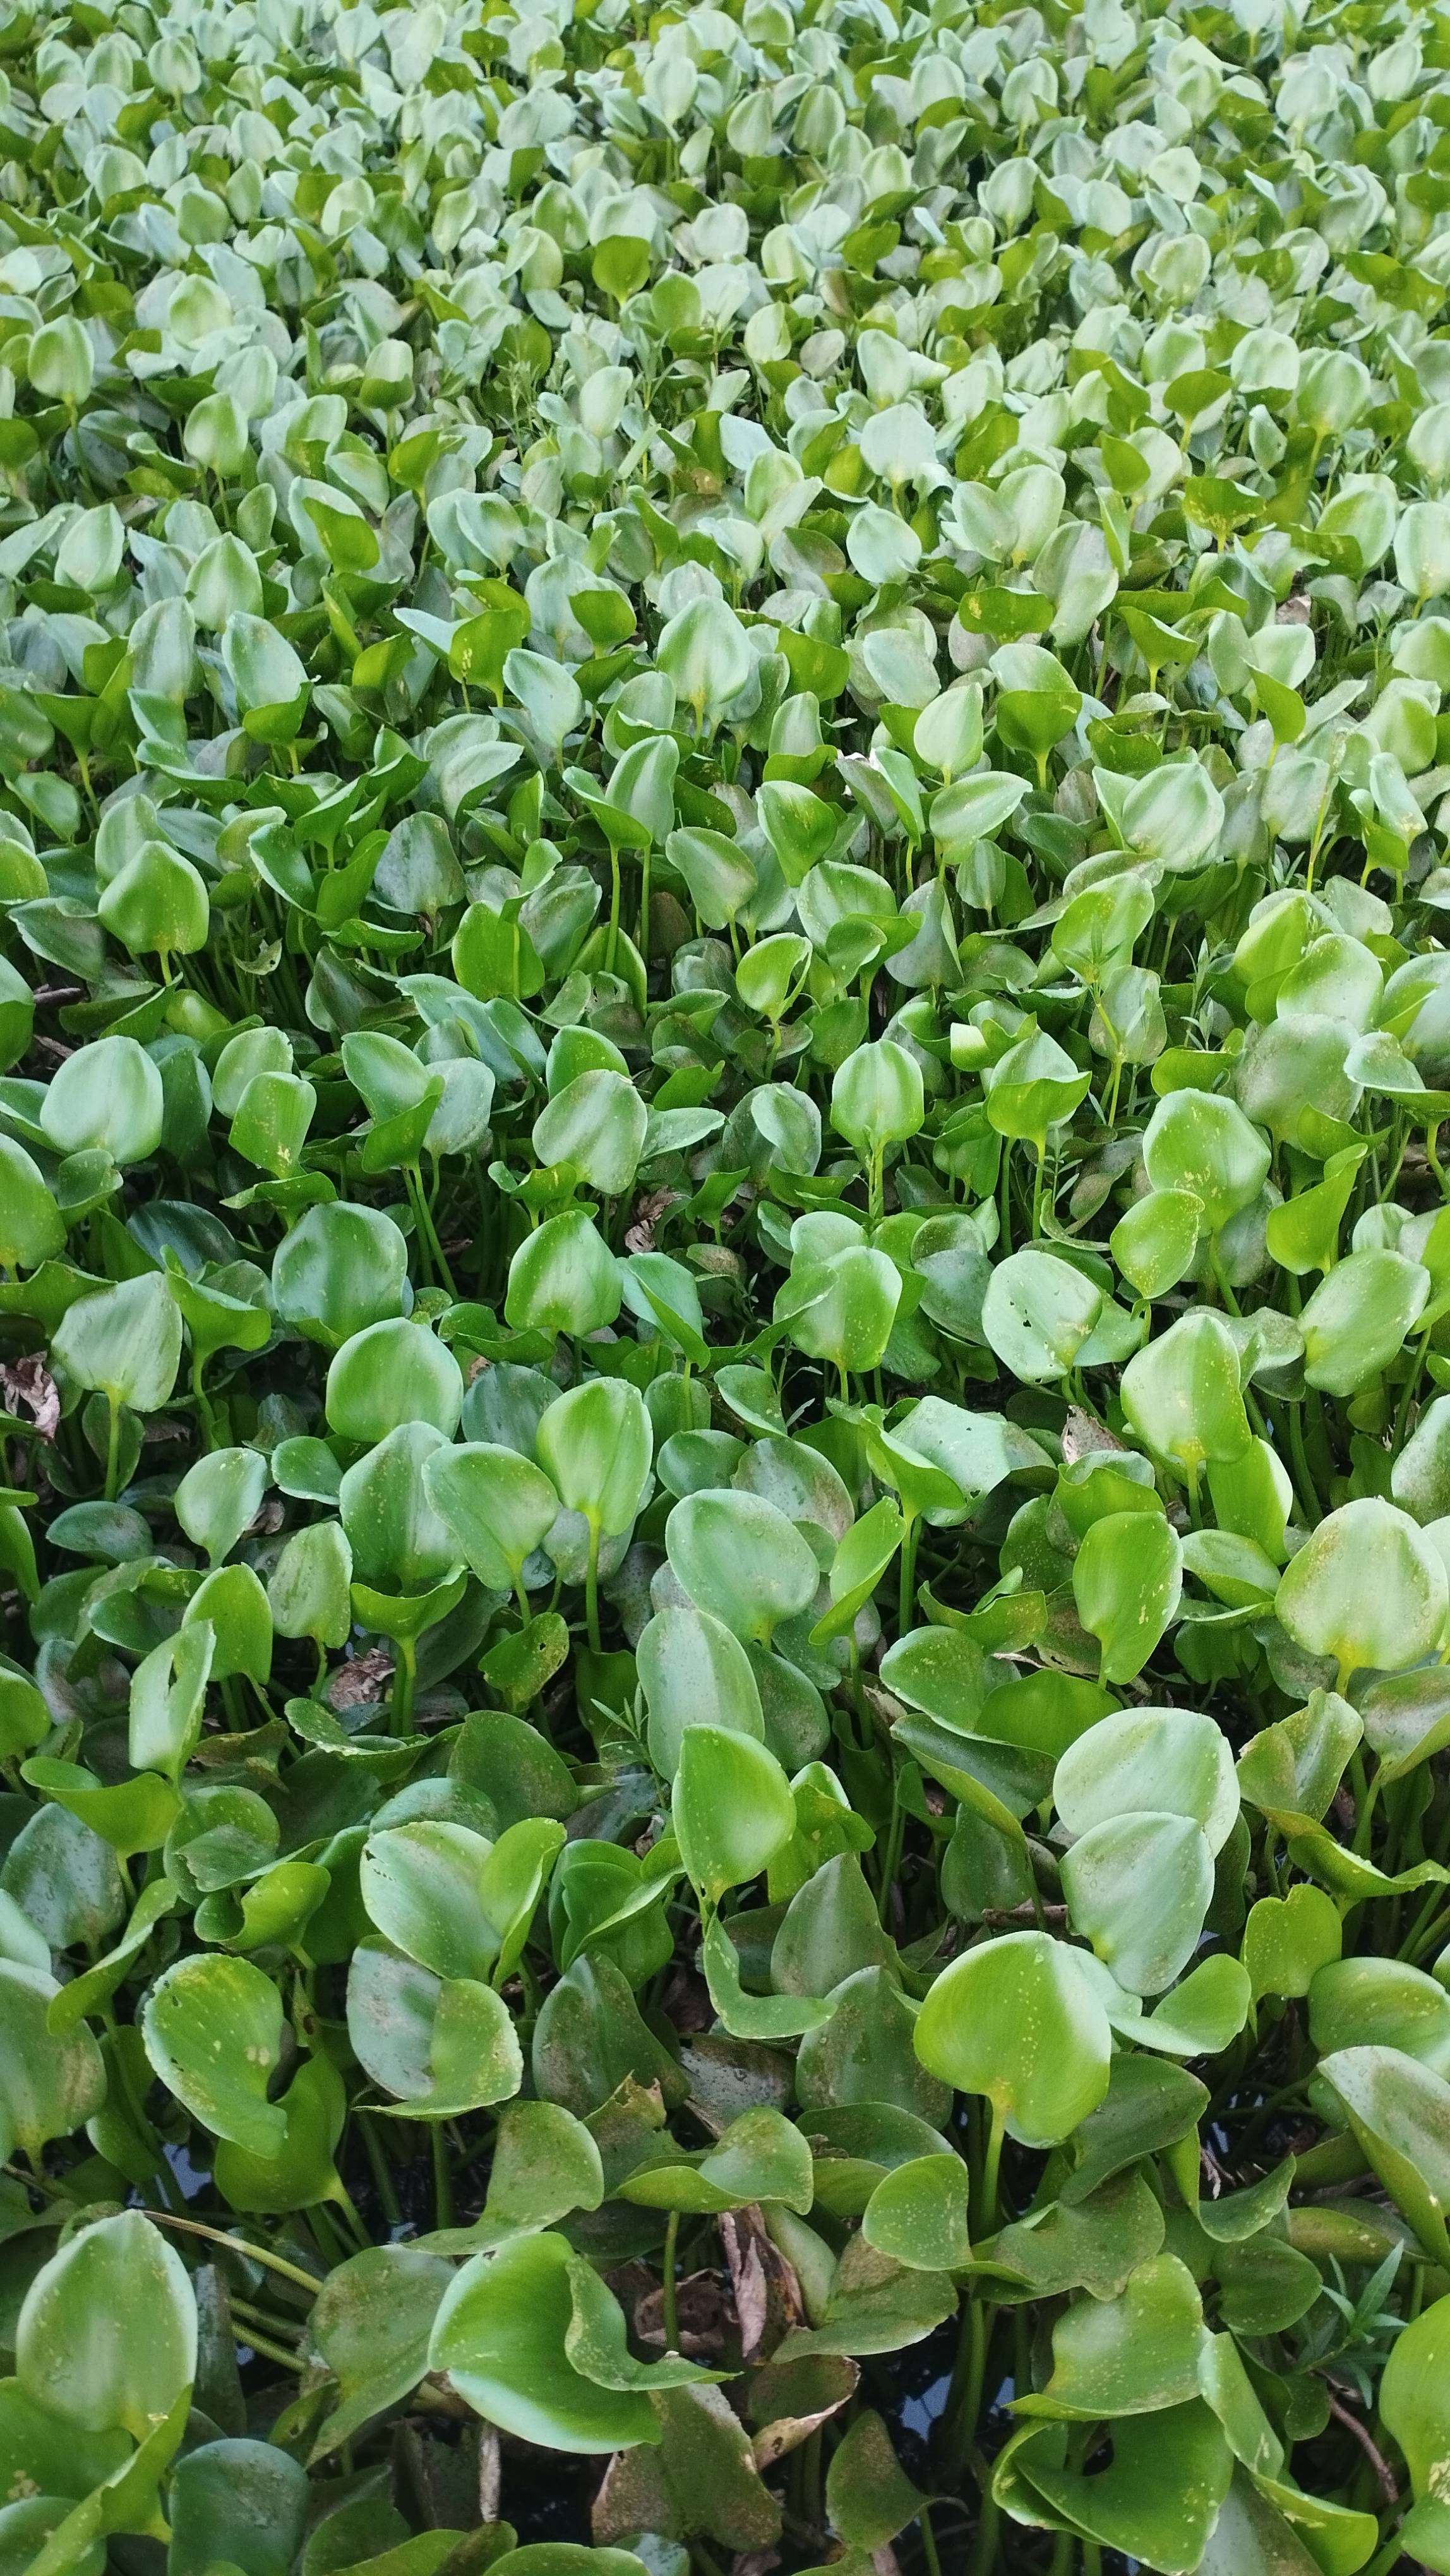
Species: Common Water Hyacinth (Eichornia crassipes)